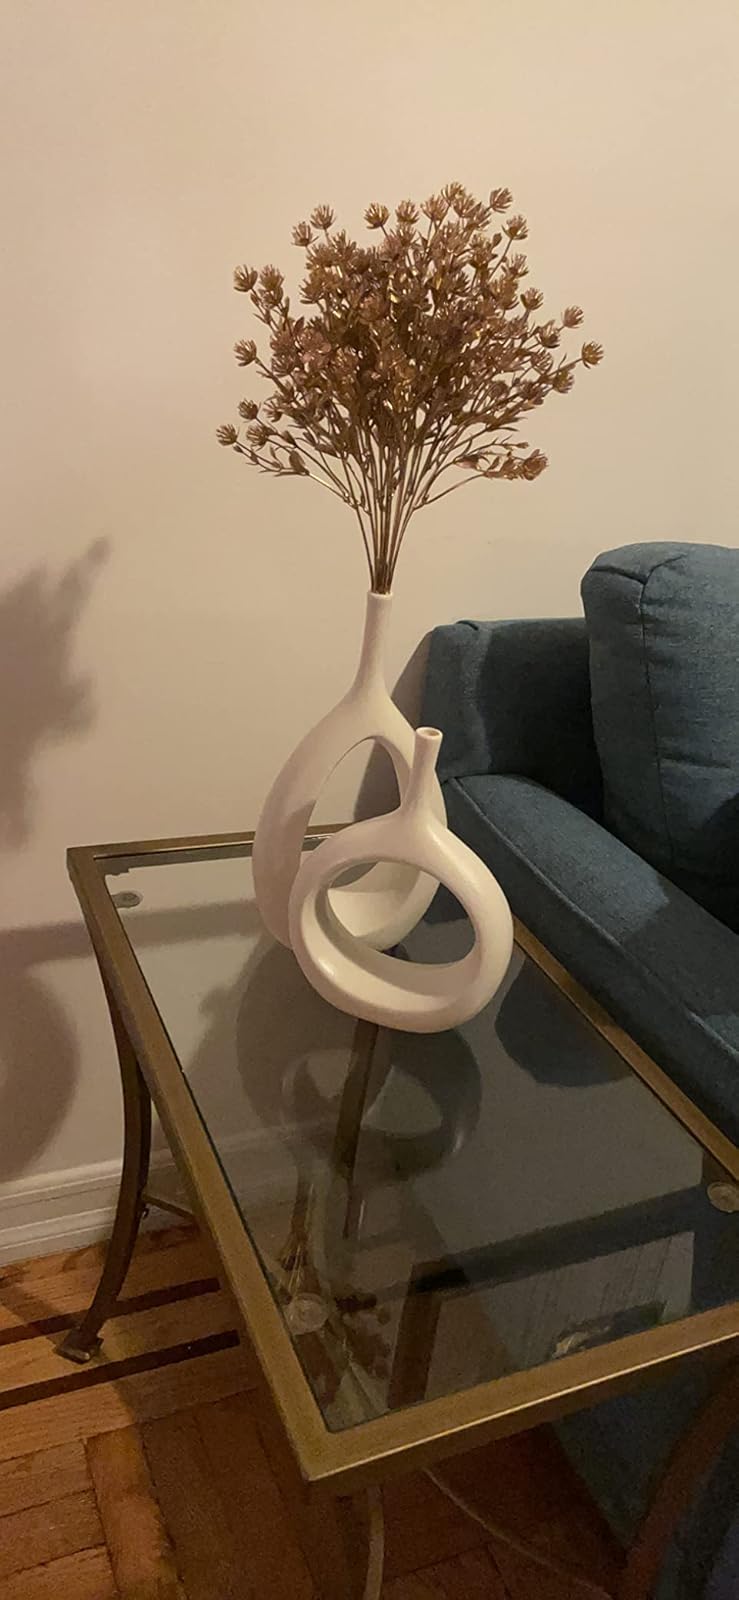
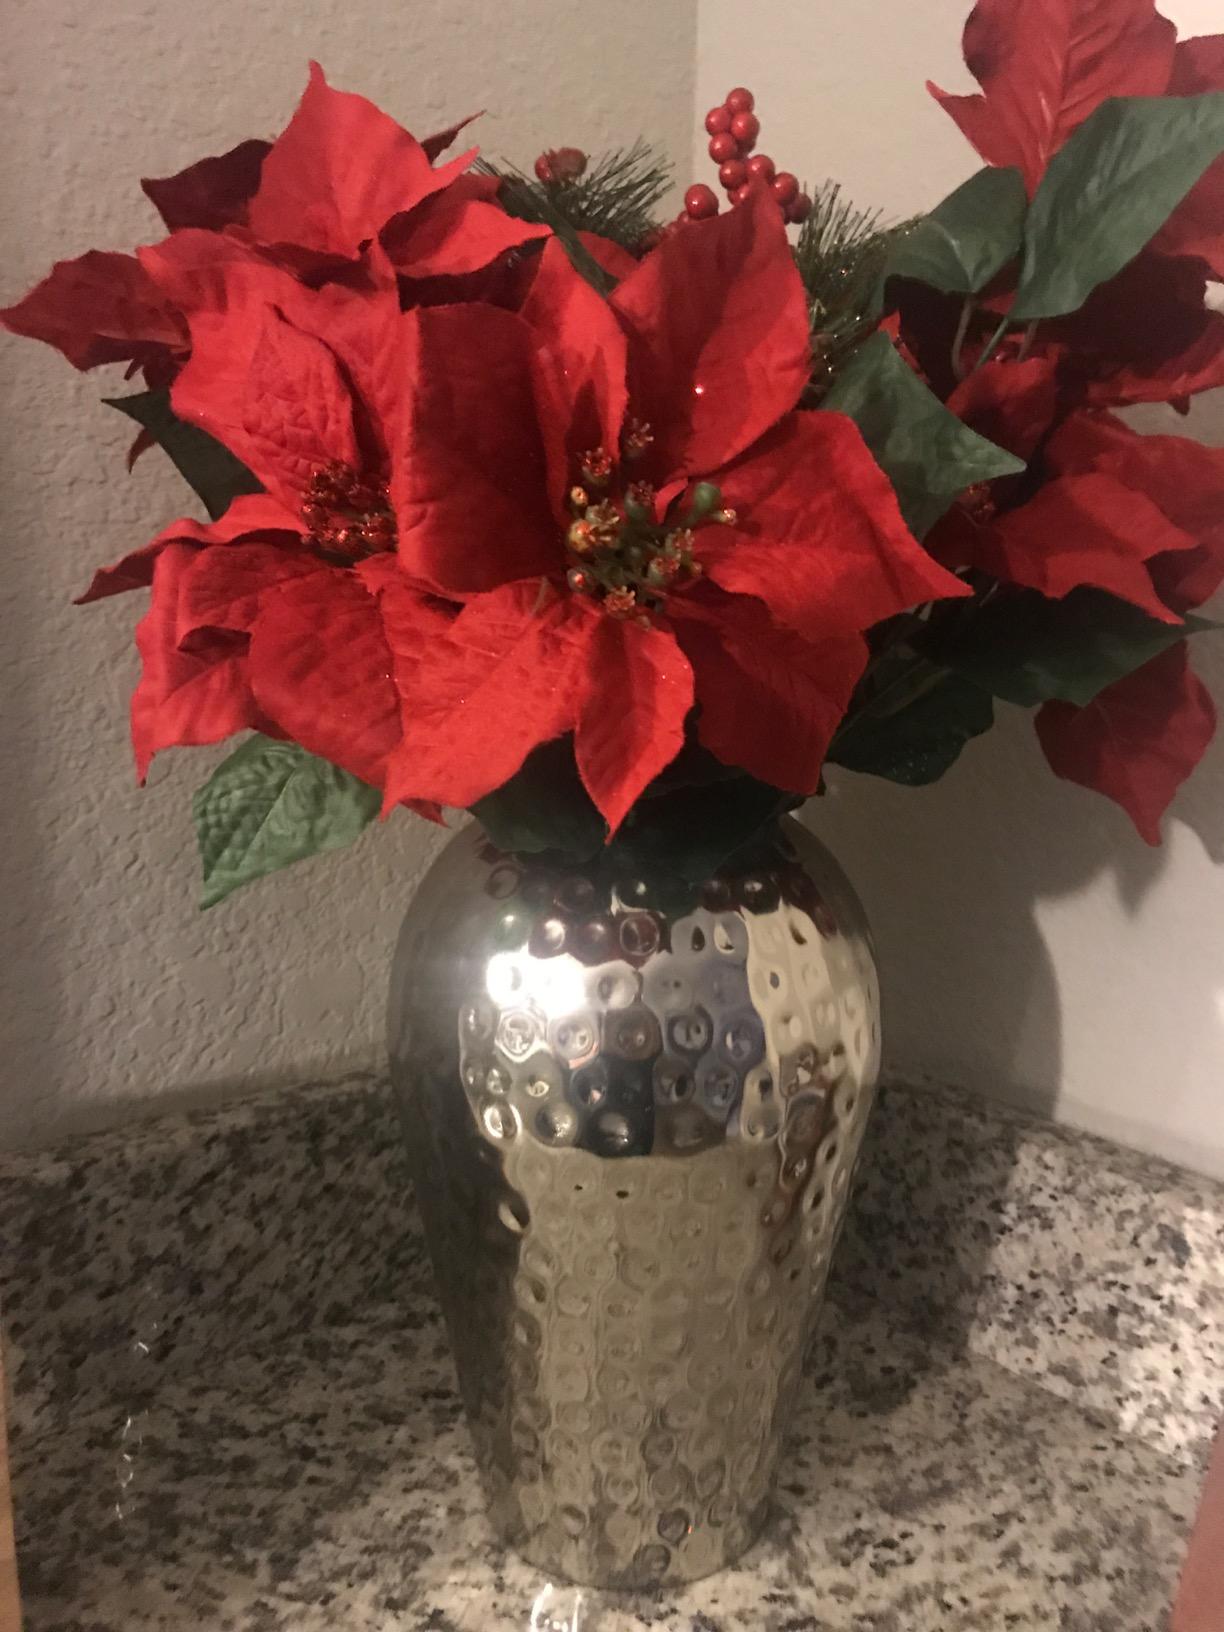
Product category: vase
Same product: no